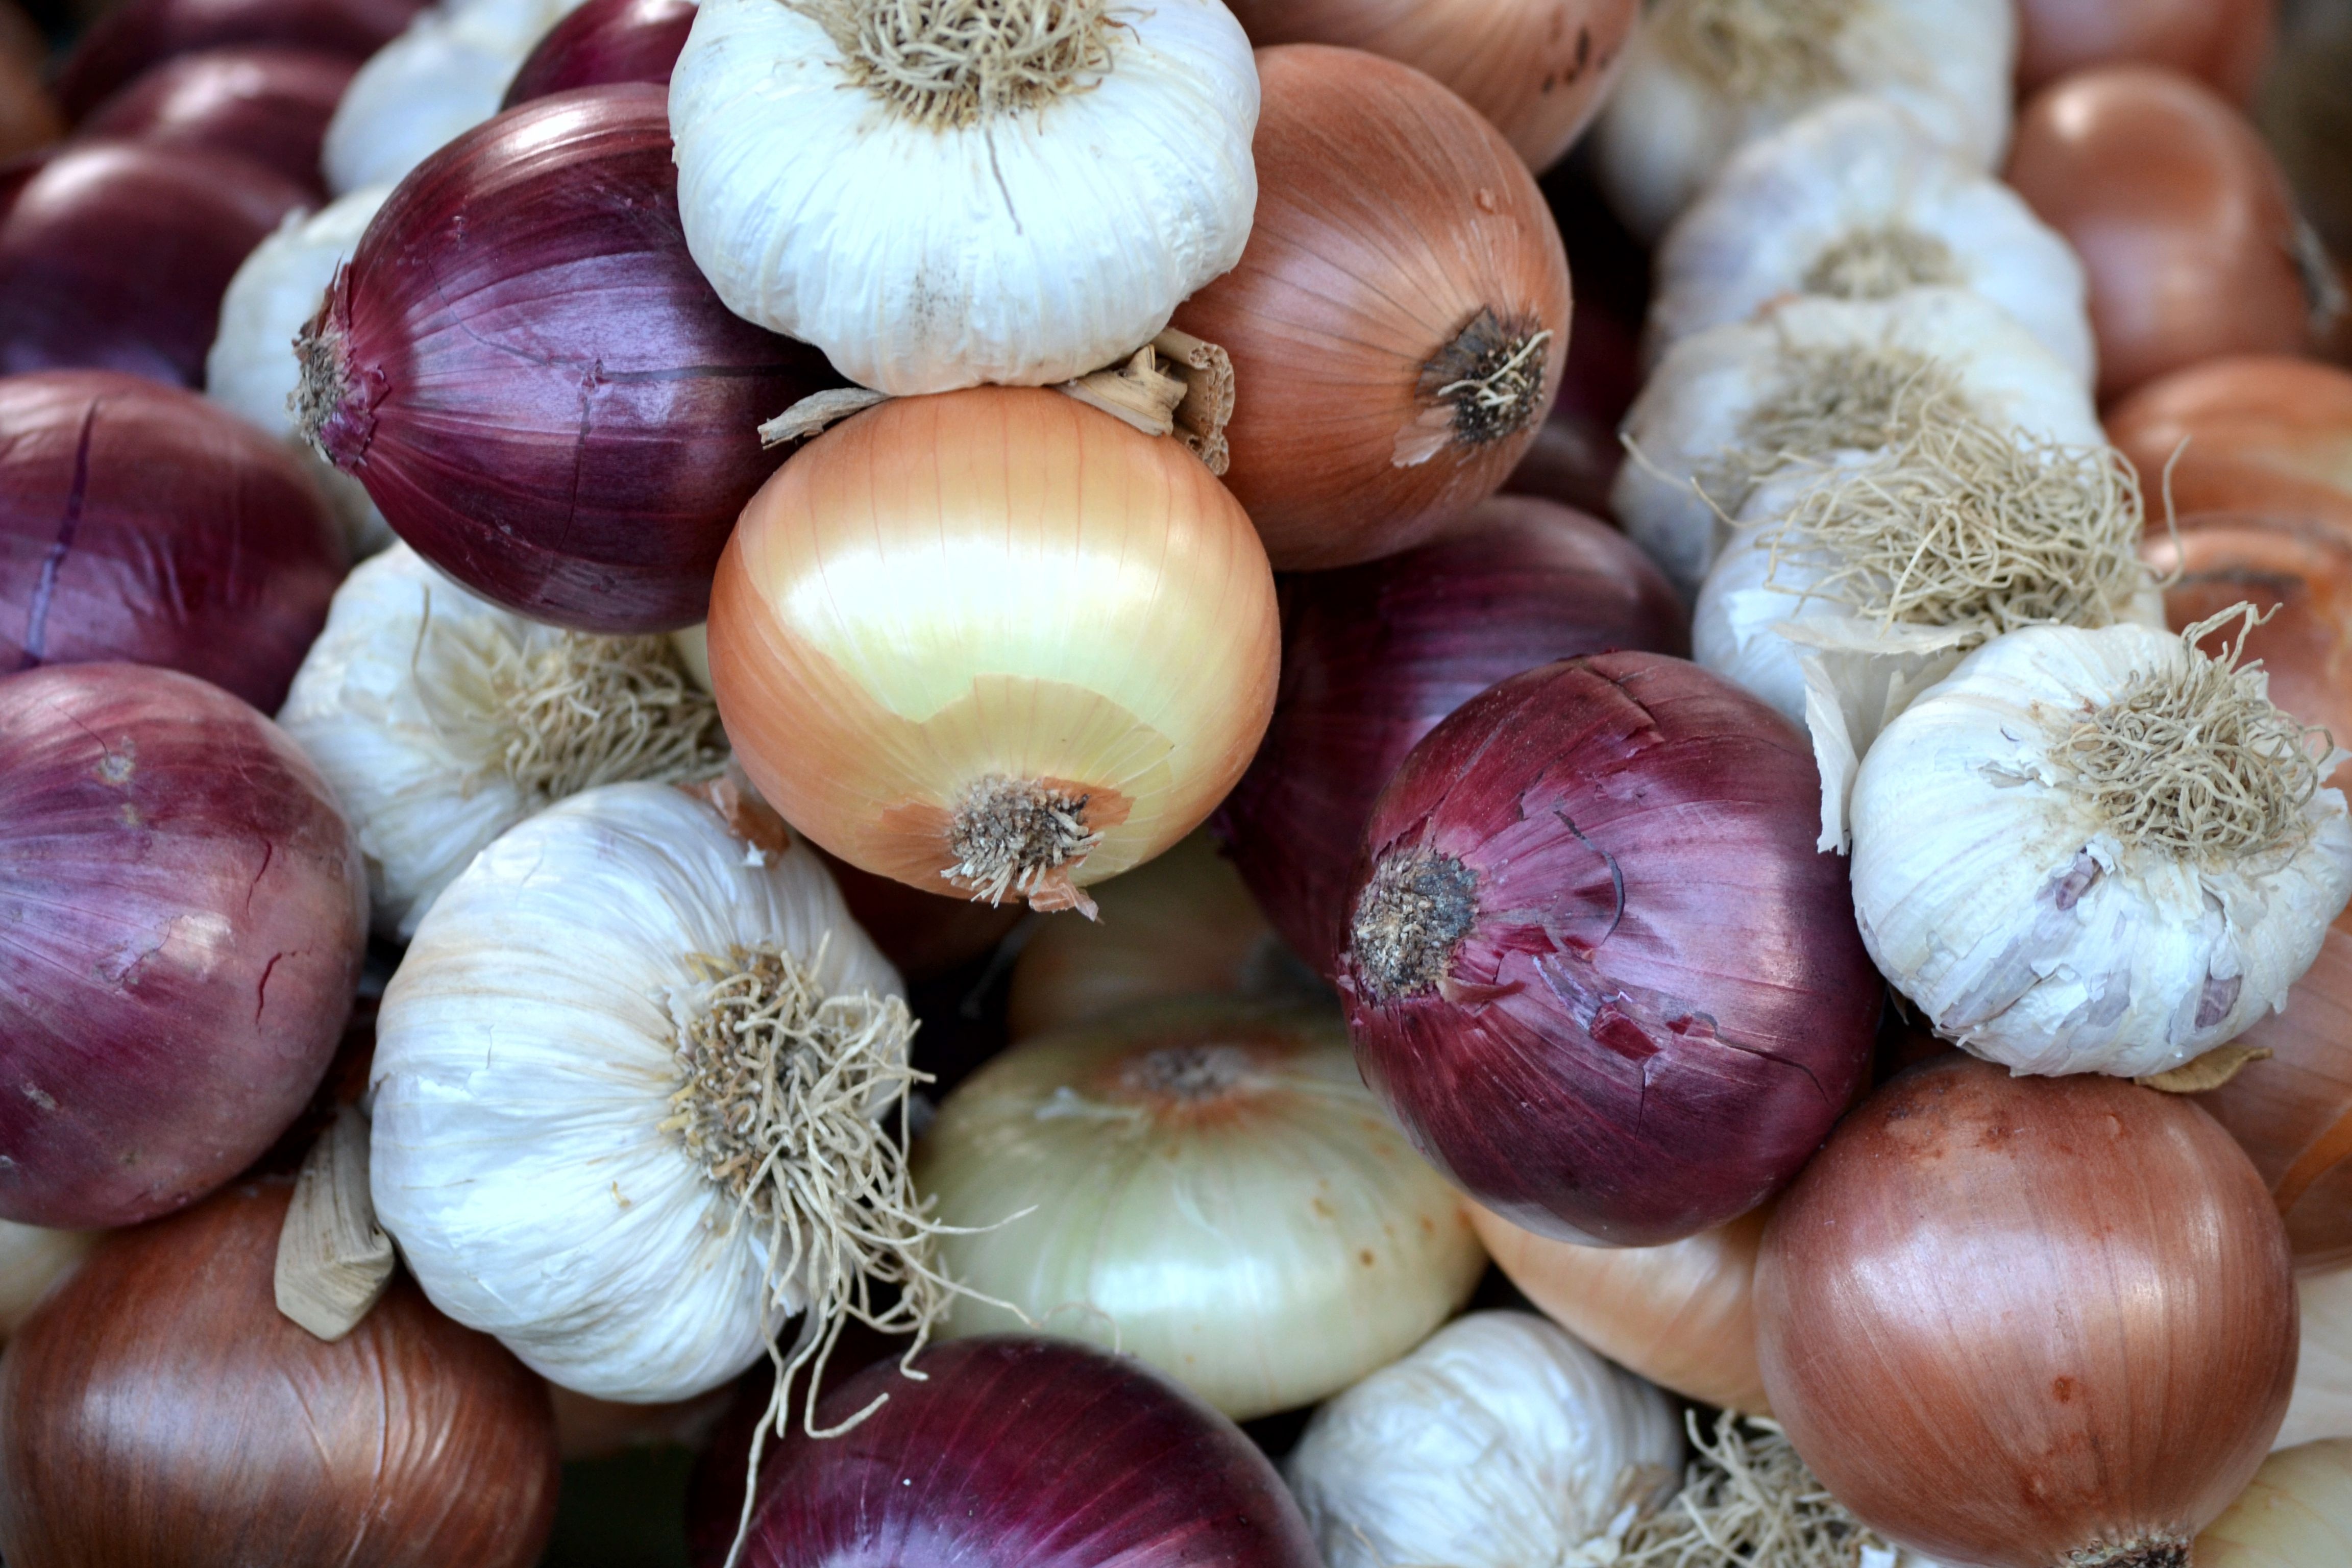
plant, food, garlic, produce, vegetable, onion, onions, flowering plant, shallot, land plant, onion genus